The Worst Idea of All Time

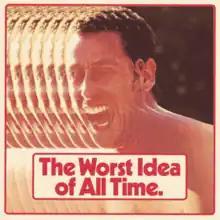

The Worst Idea of All Time is a podcast hosted by New Zealand comedians Tim Batt and Guy Montgomery where they watch and review the same film every week for a year. In each season, the film chosen is one neither of the hosts have seen before and is generally considered to be a bad film.